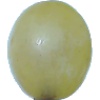
Label: Grape White 1